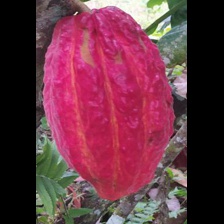
Label: sana